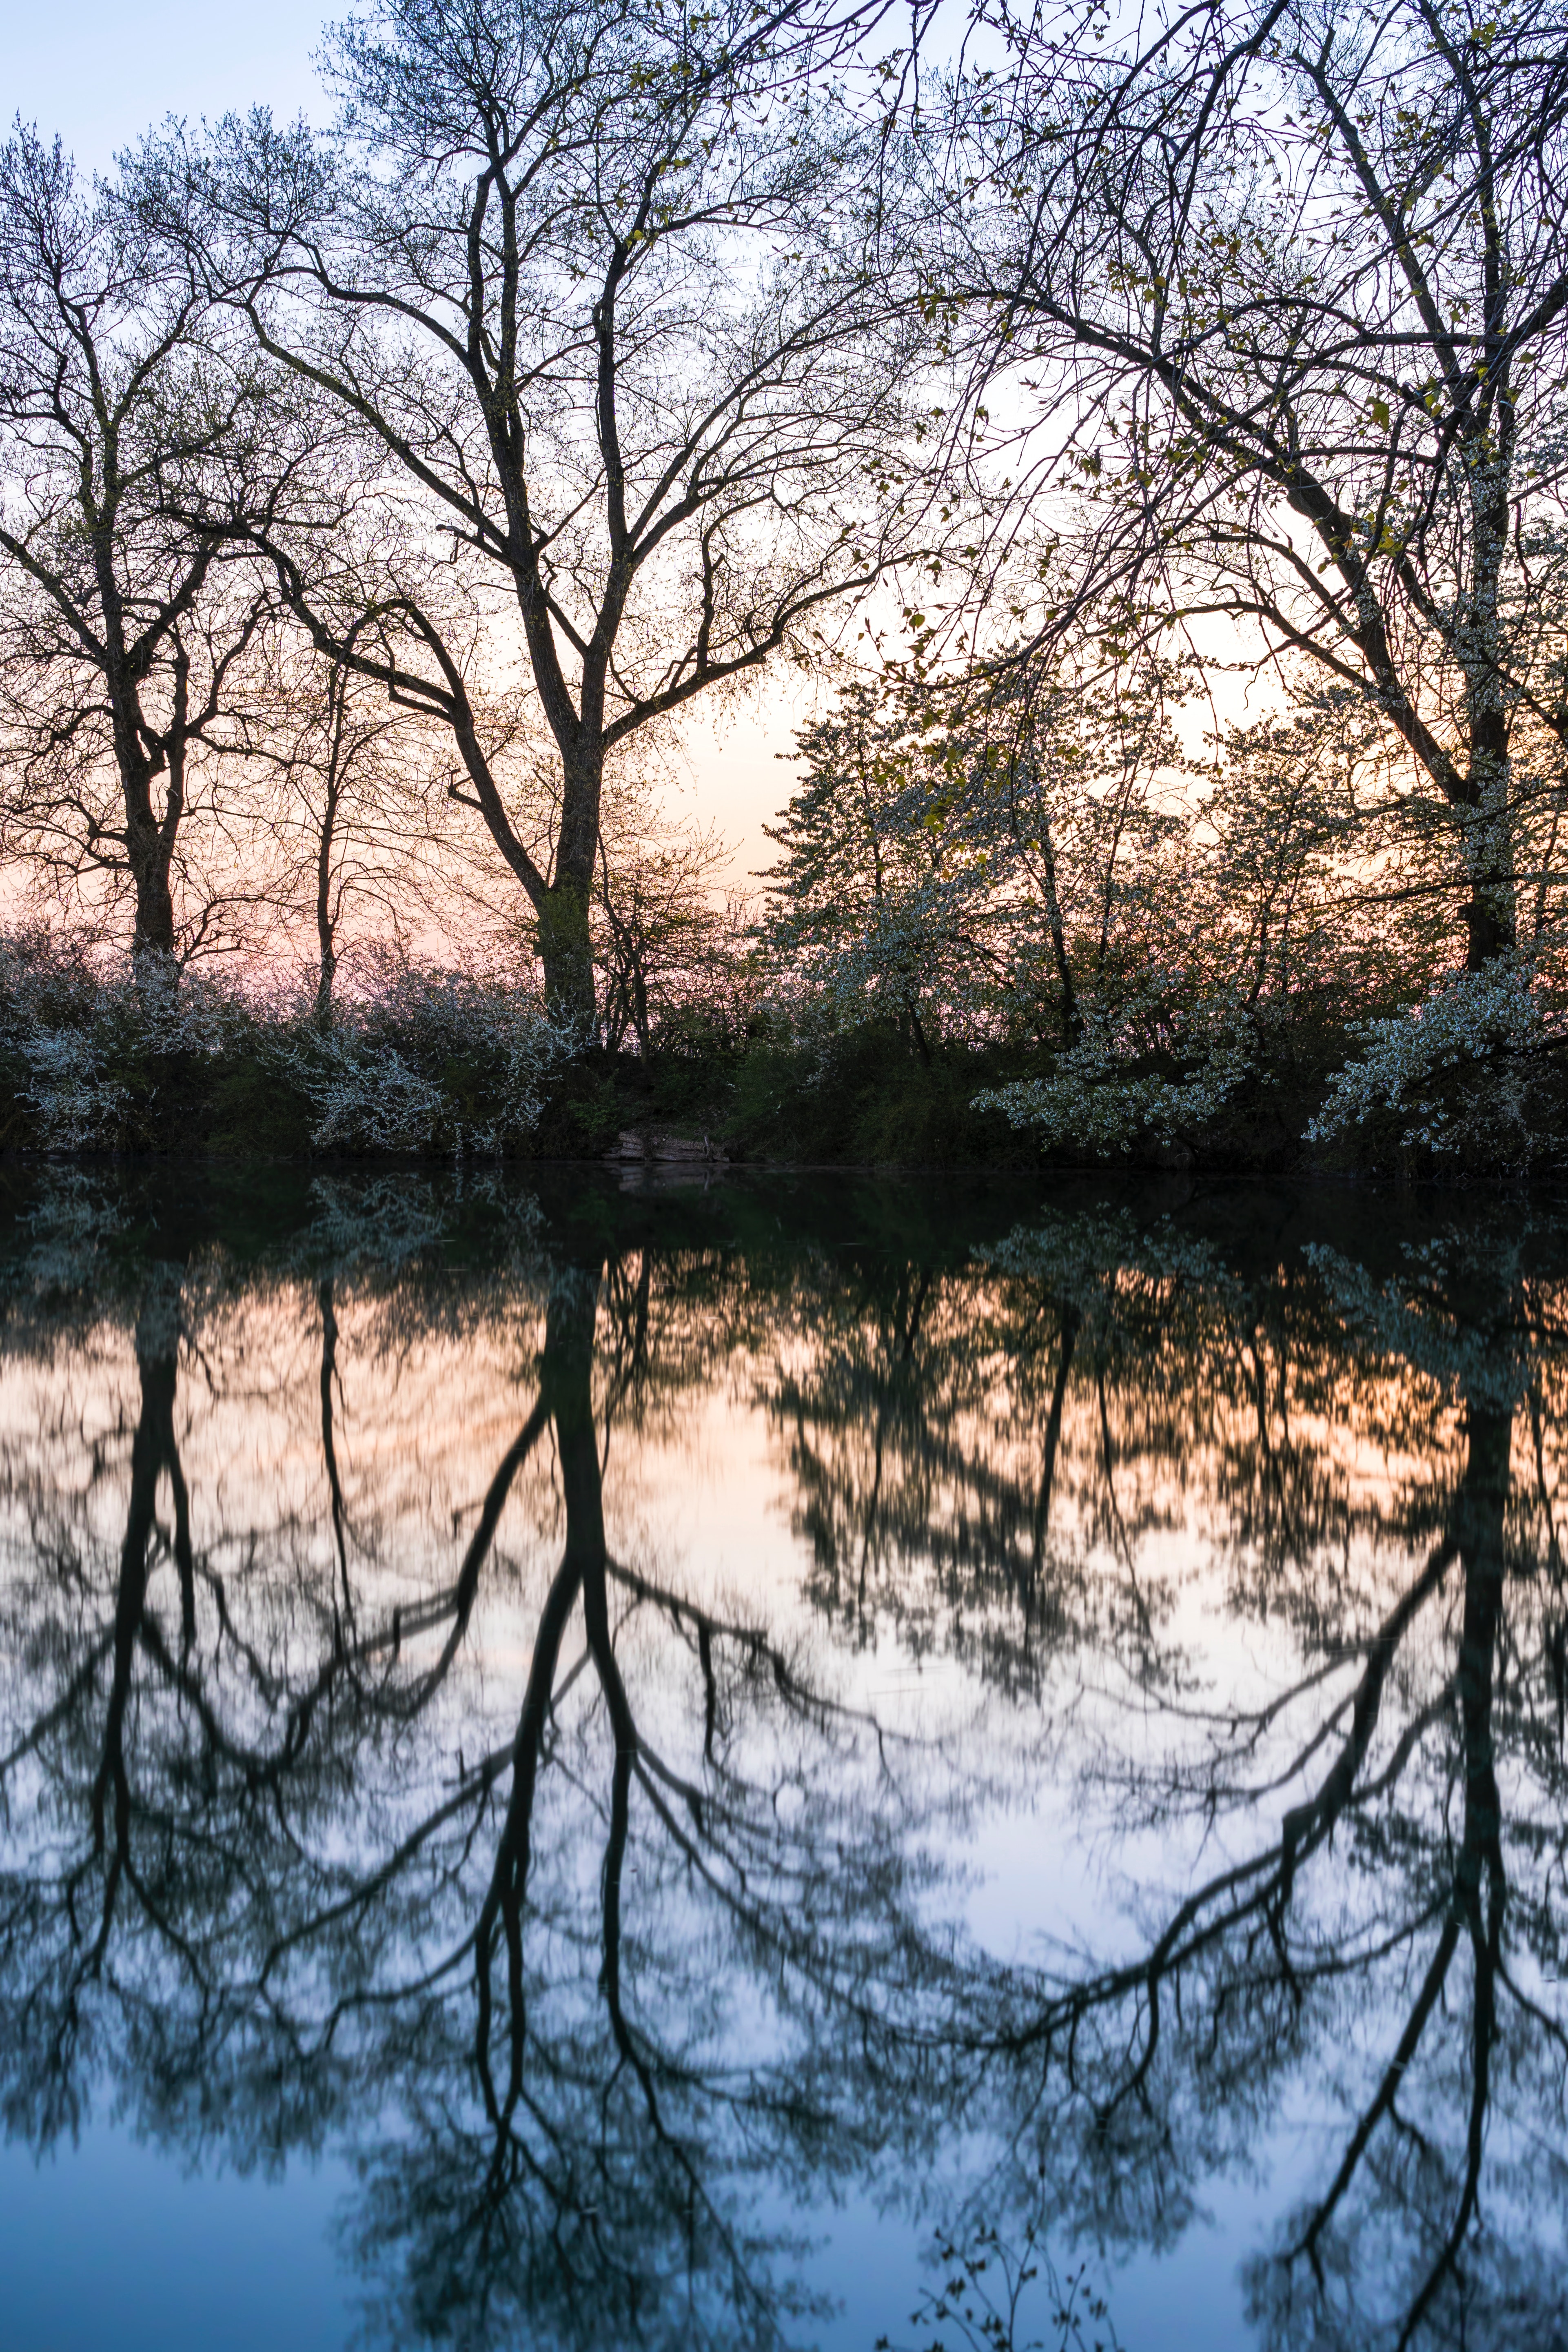
reflection, tree, nature, natural landscape, water, branch, sky, natural environment, nature reserve, woody plant, morning, bank, plant, river, bayou, pond, winter, watercourse, riparian forest, evening, lake, wetland, swamp, landscape, sunlight, twig, forest